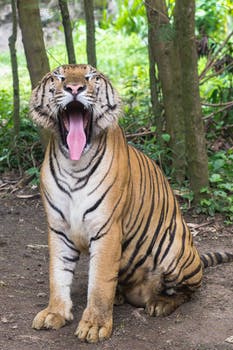
Label: No Watermark